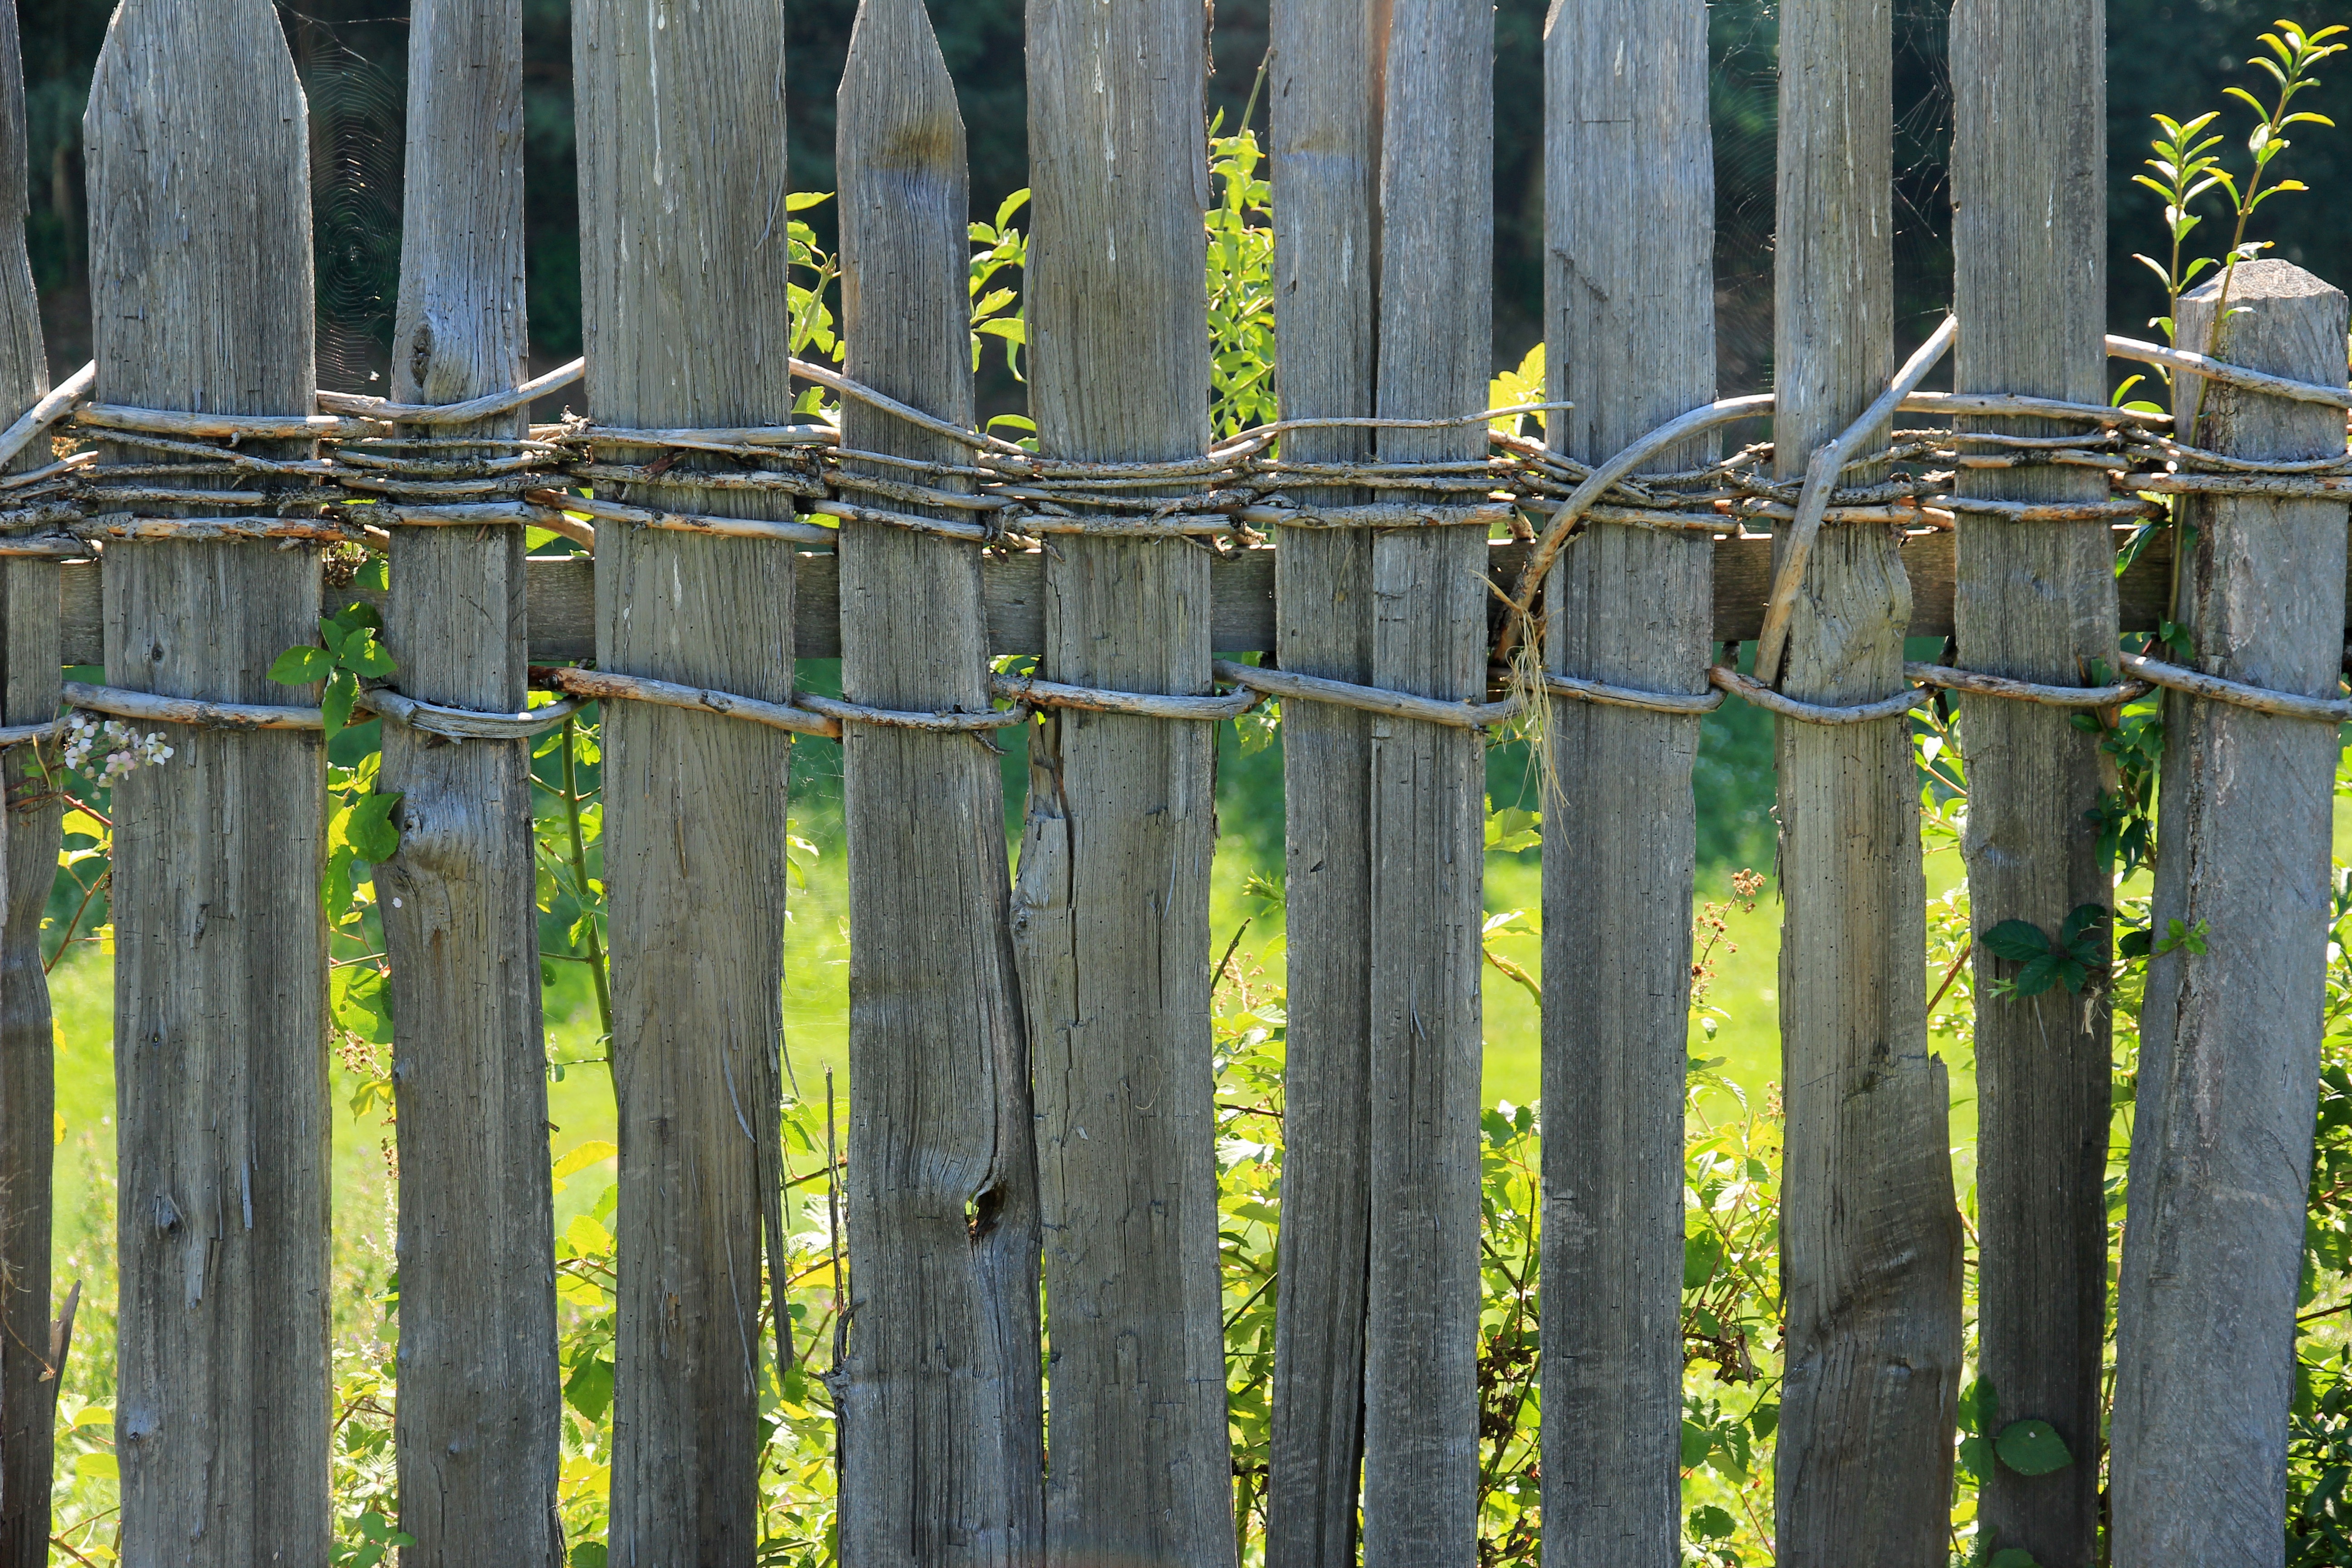
tree, nature, forest, grass, branch, fence, plant, wood, leaf, flower, trunk, green, autumn, botany, agriculture, garden, weathered, shrub, boards, habitat, bamboo, limit, garden fence, demarcation, wood fence, paling, palisade, natural environment, grass family, plant stem, woody plant, outdoor structure, home fencing